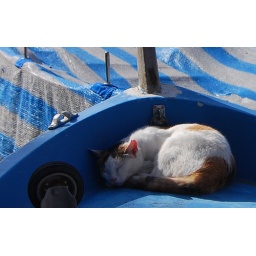
a cat sleeping in a boat on the beach, Vernazza, Cinque Terre. others inside